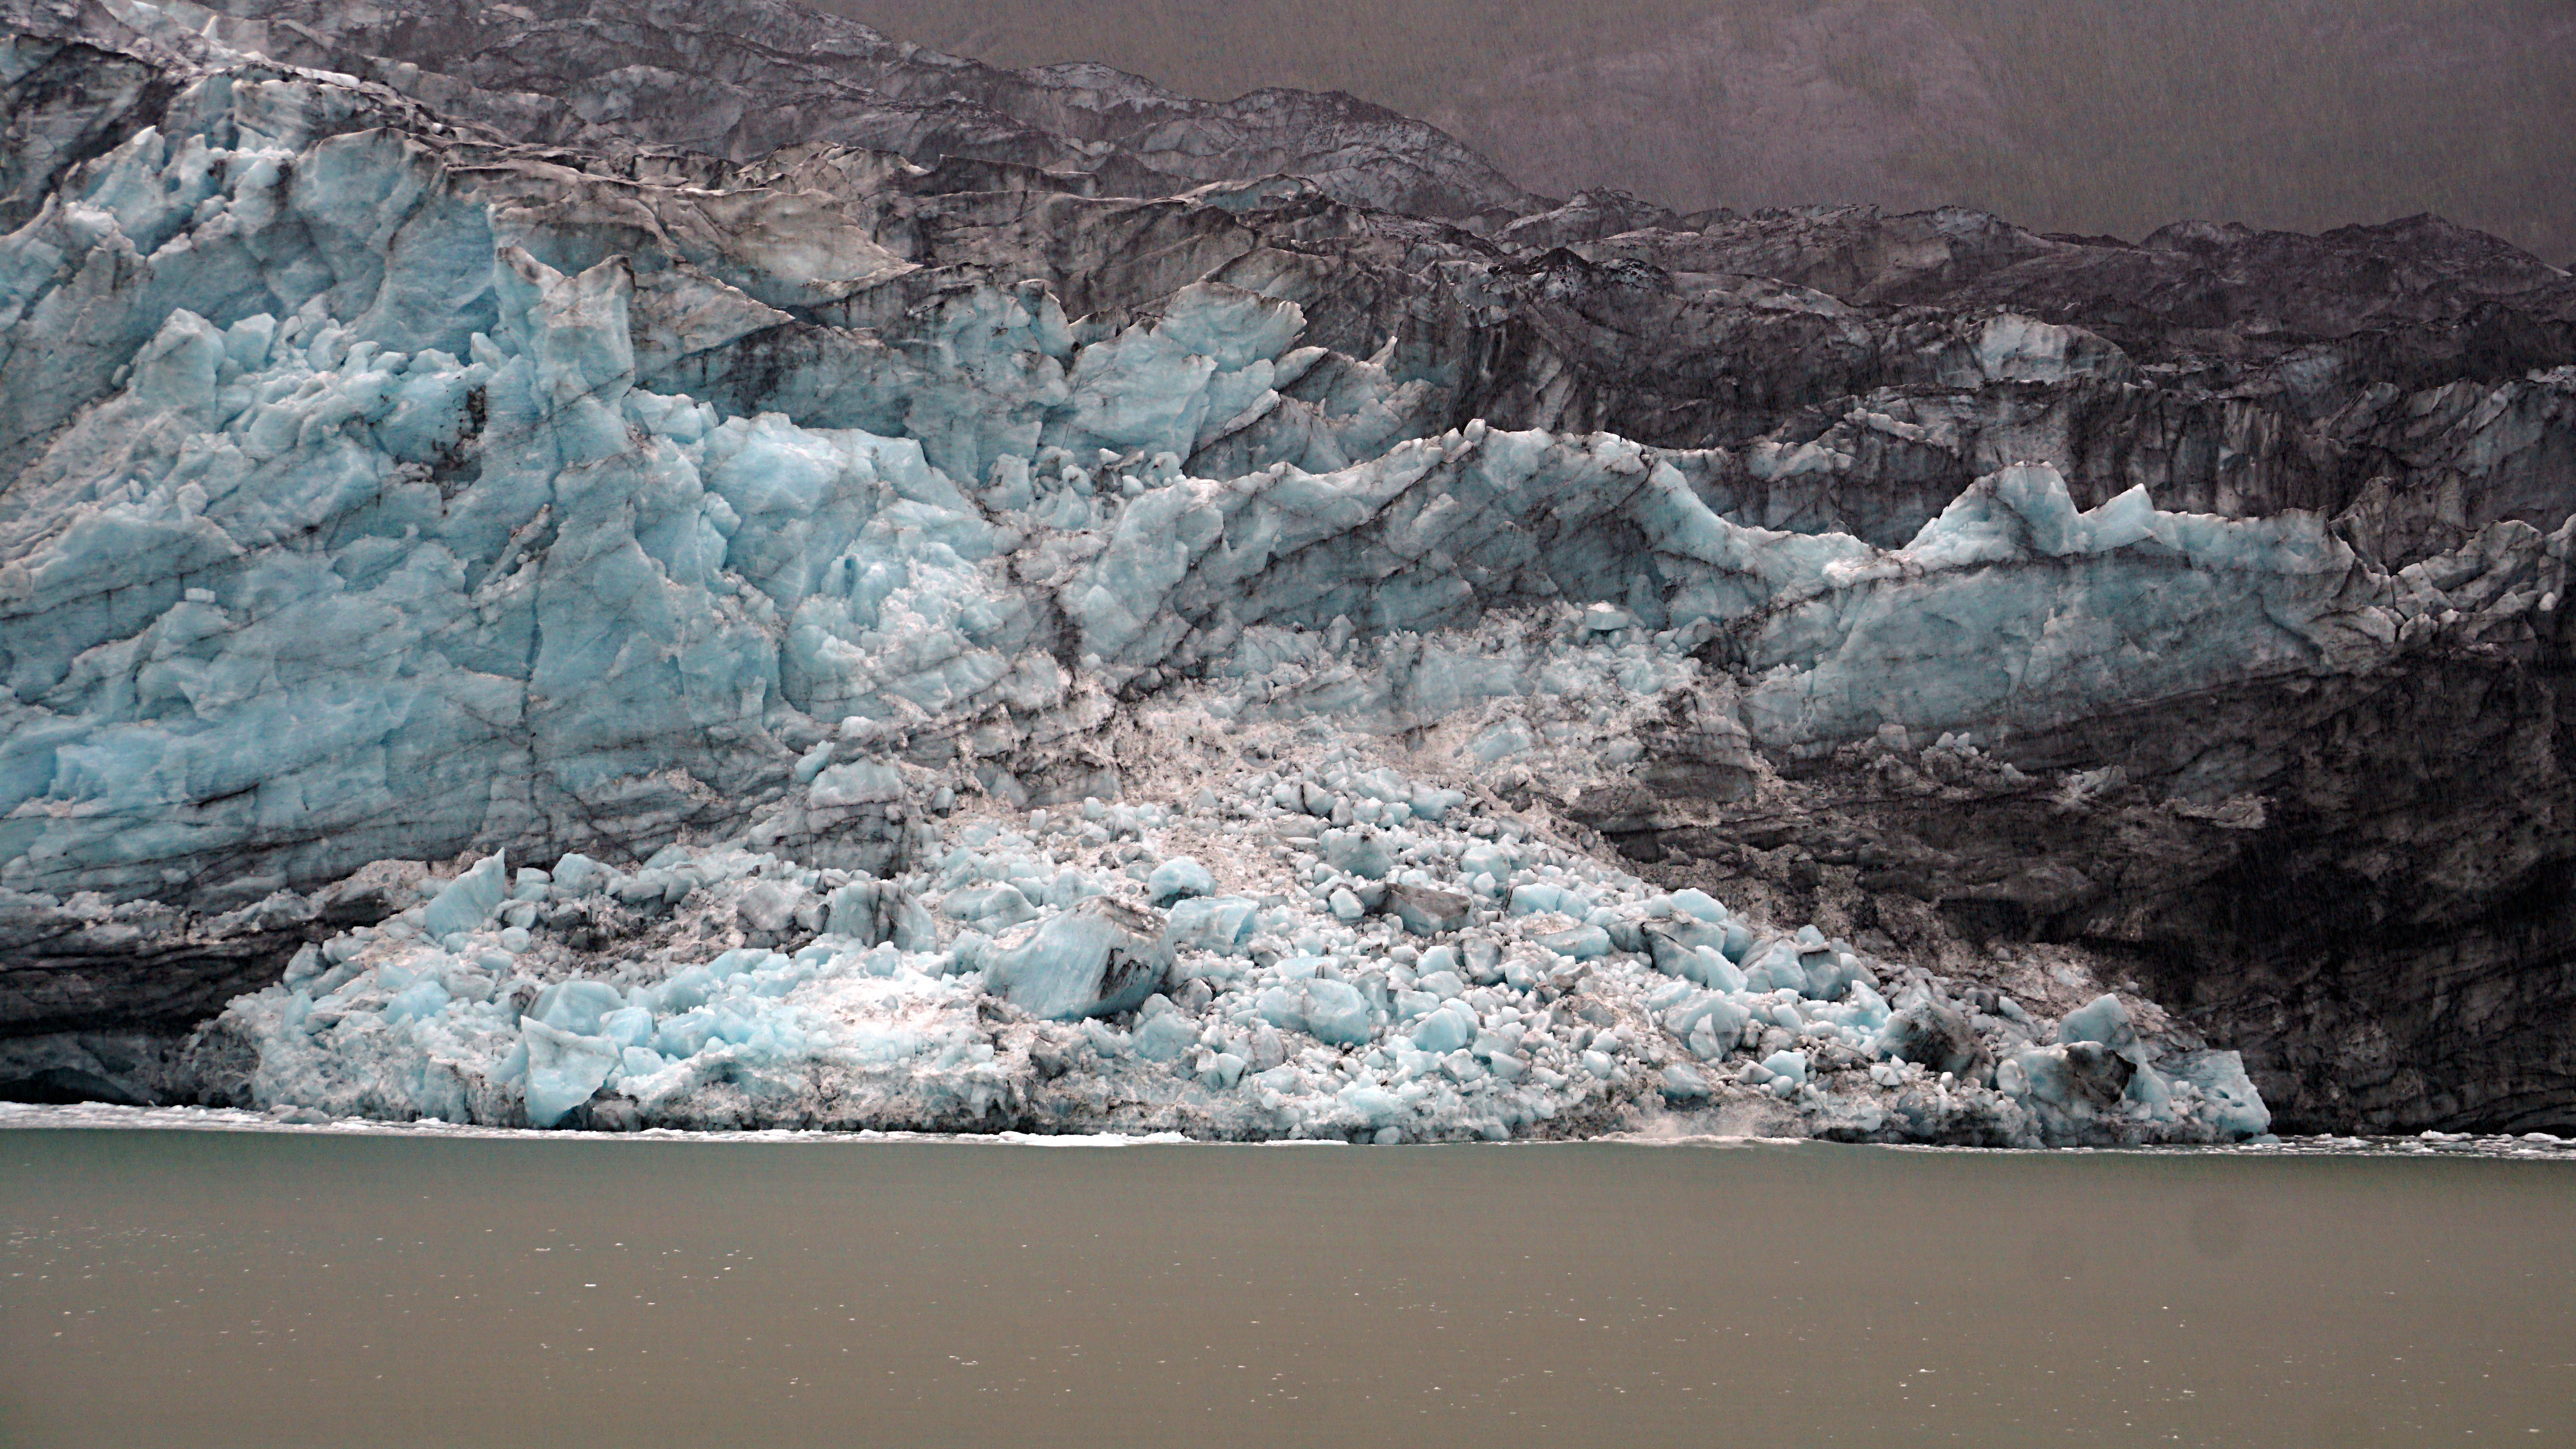
landscape, water, nature, formation, glacier, usa, national park, geology, alaska, wadi, moraine, landform, calving, geographical feature, glacial landform